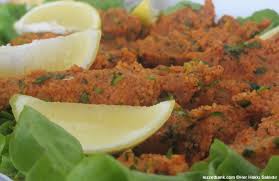
Yemek: kisir